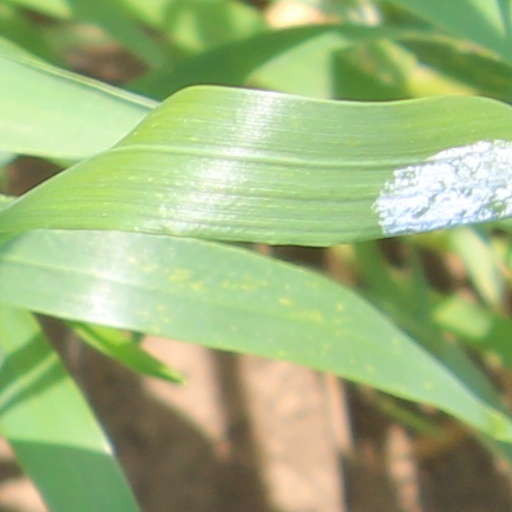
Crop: wheat